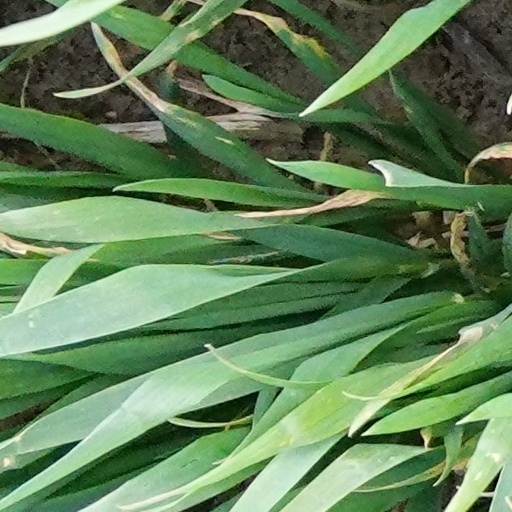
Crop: wheat